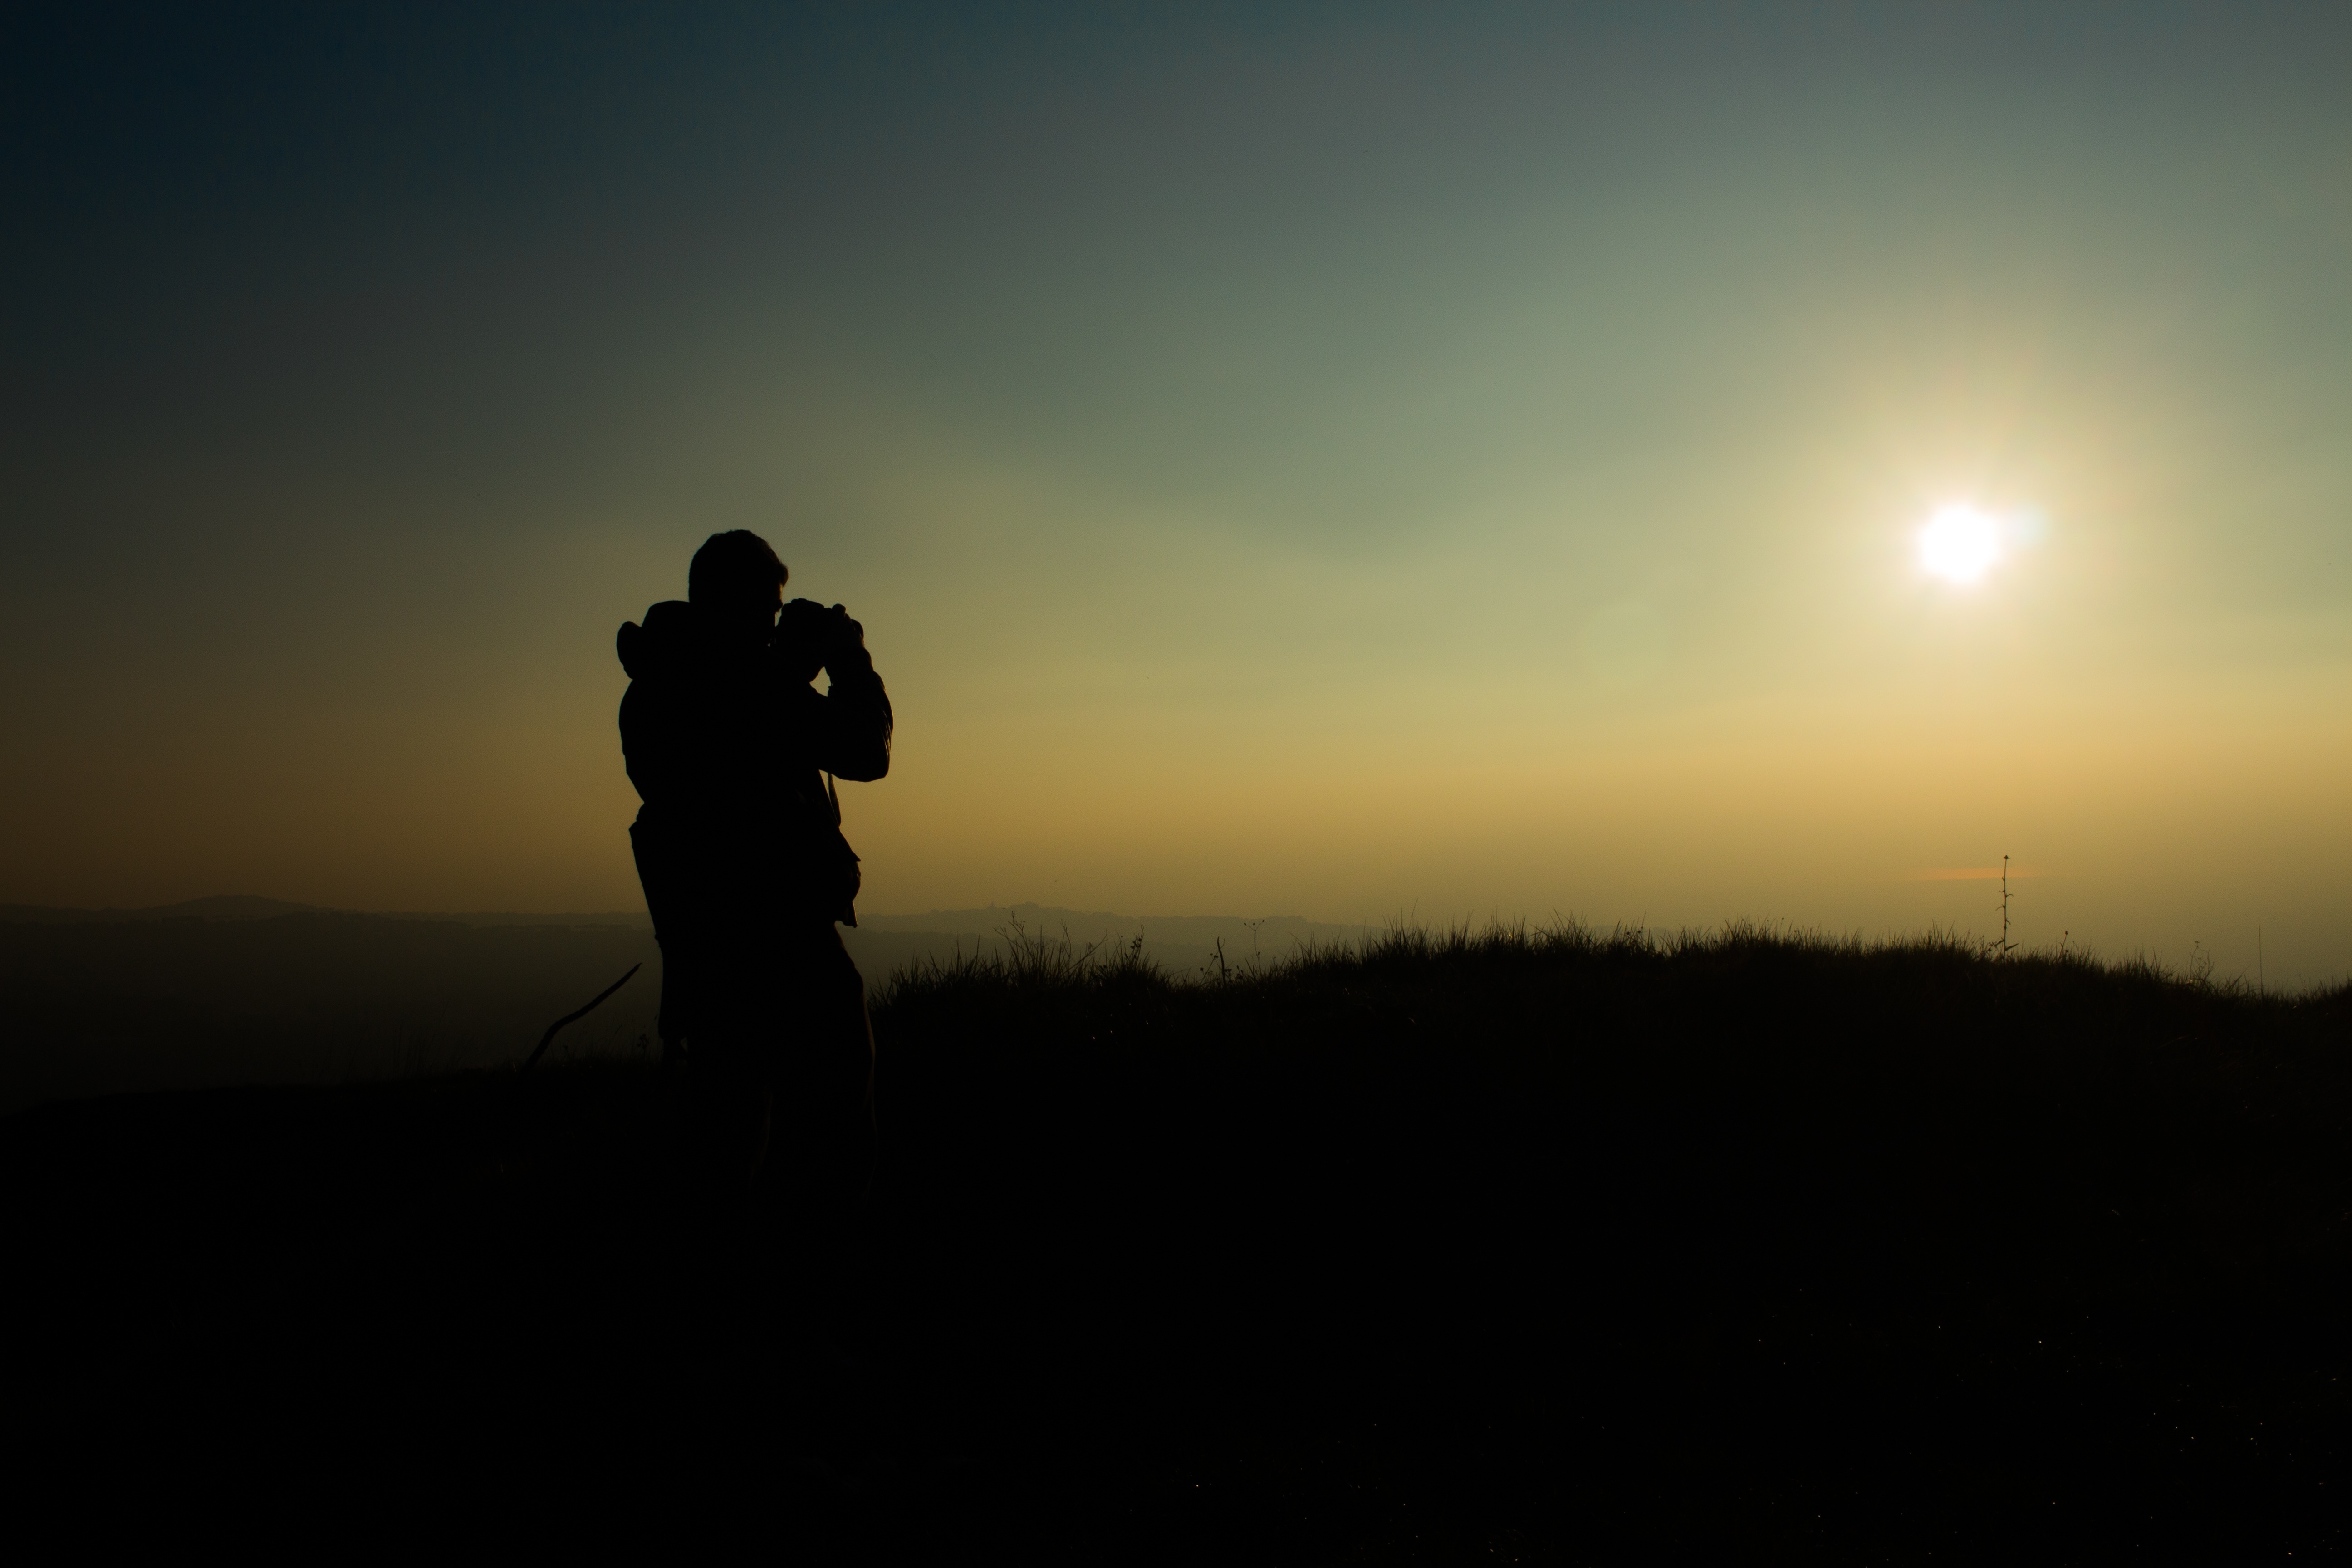
horizon, silhouette, person, light, sun, sunrise, sunset, hiking, sunlight, morning, adventure, dawn, dusk, evening, hillside, darkness, silhouette man, sunset landscape, man silhouette, atmospheric phenomenon